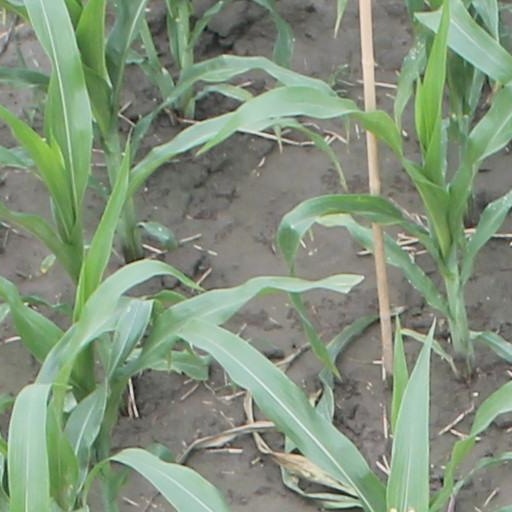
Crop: maize; corn